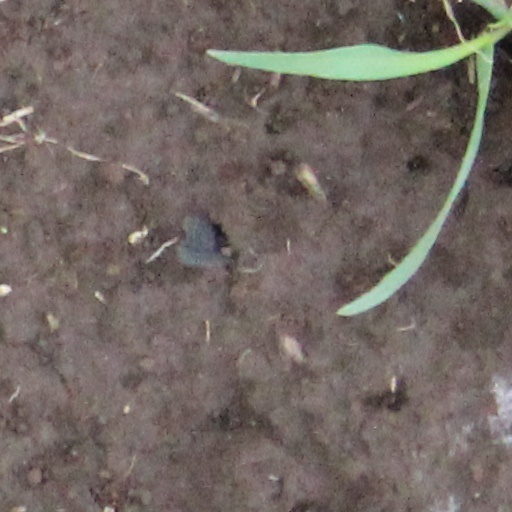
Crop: wheat